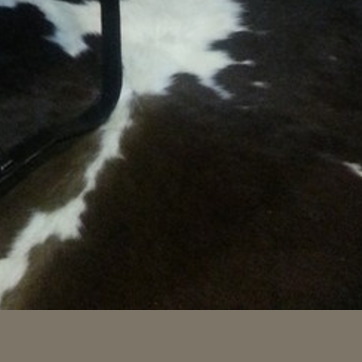
Material: carpet